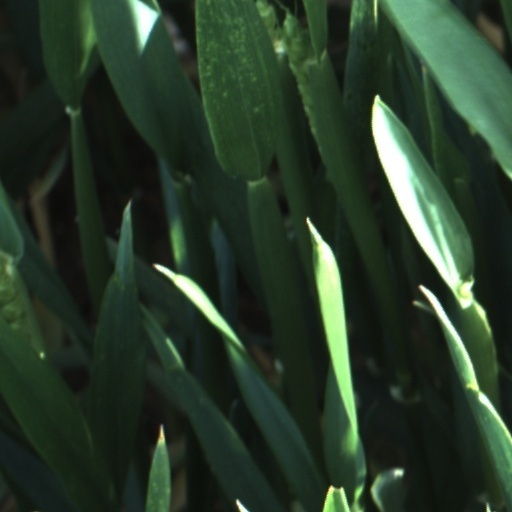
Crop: wheat